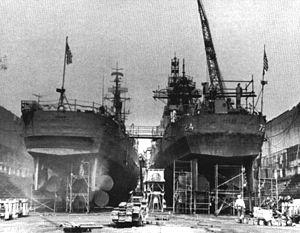
L'USS Laffey (DD-724) est un destroyer de classe Allen M. Sumner en service dans la Marine des États-Unis pendant la Seconde Guerre mondiale. Il fut le second navire nommé en l'honneur du matelot Bartlett Laffey, décoré de la Medal of Honor pour ses prises de position contre les forces Confédérées en 1864.